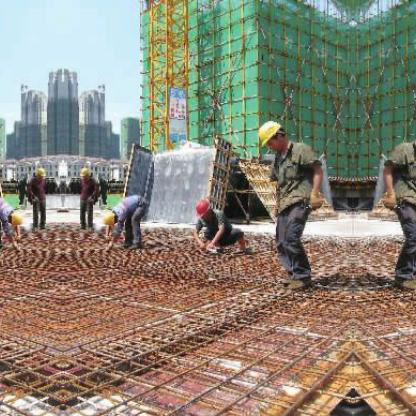
Objects in the image:
label: helmet
label: helmet
label: helmet
label: helmet
label: helmet
label: helmet